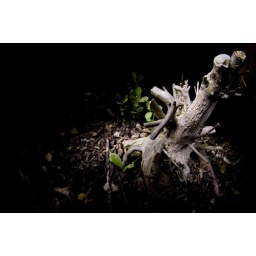
dead tree by candle light